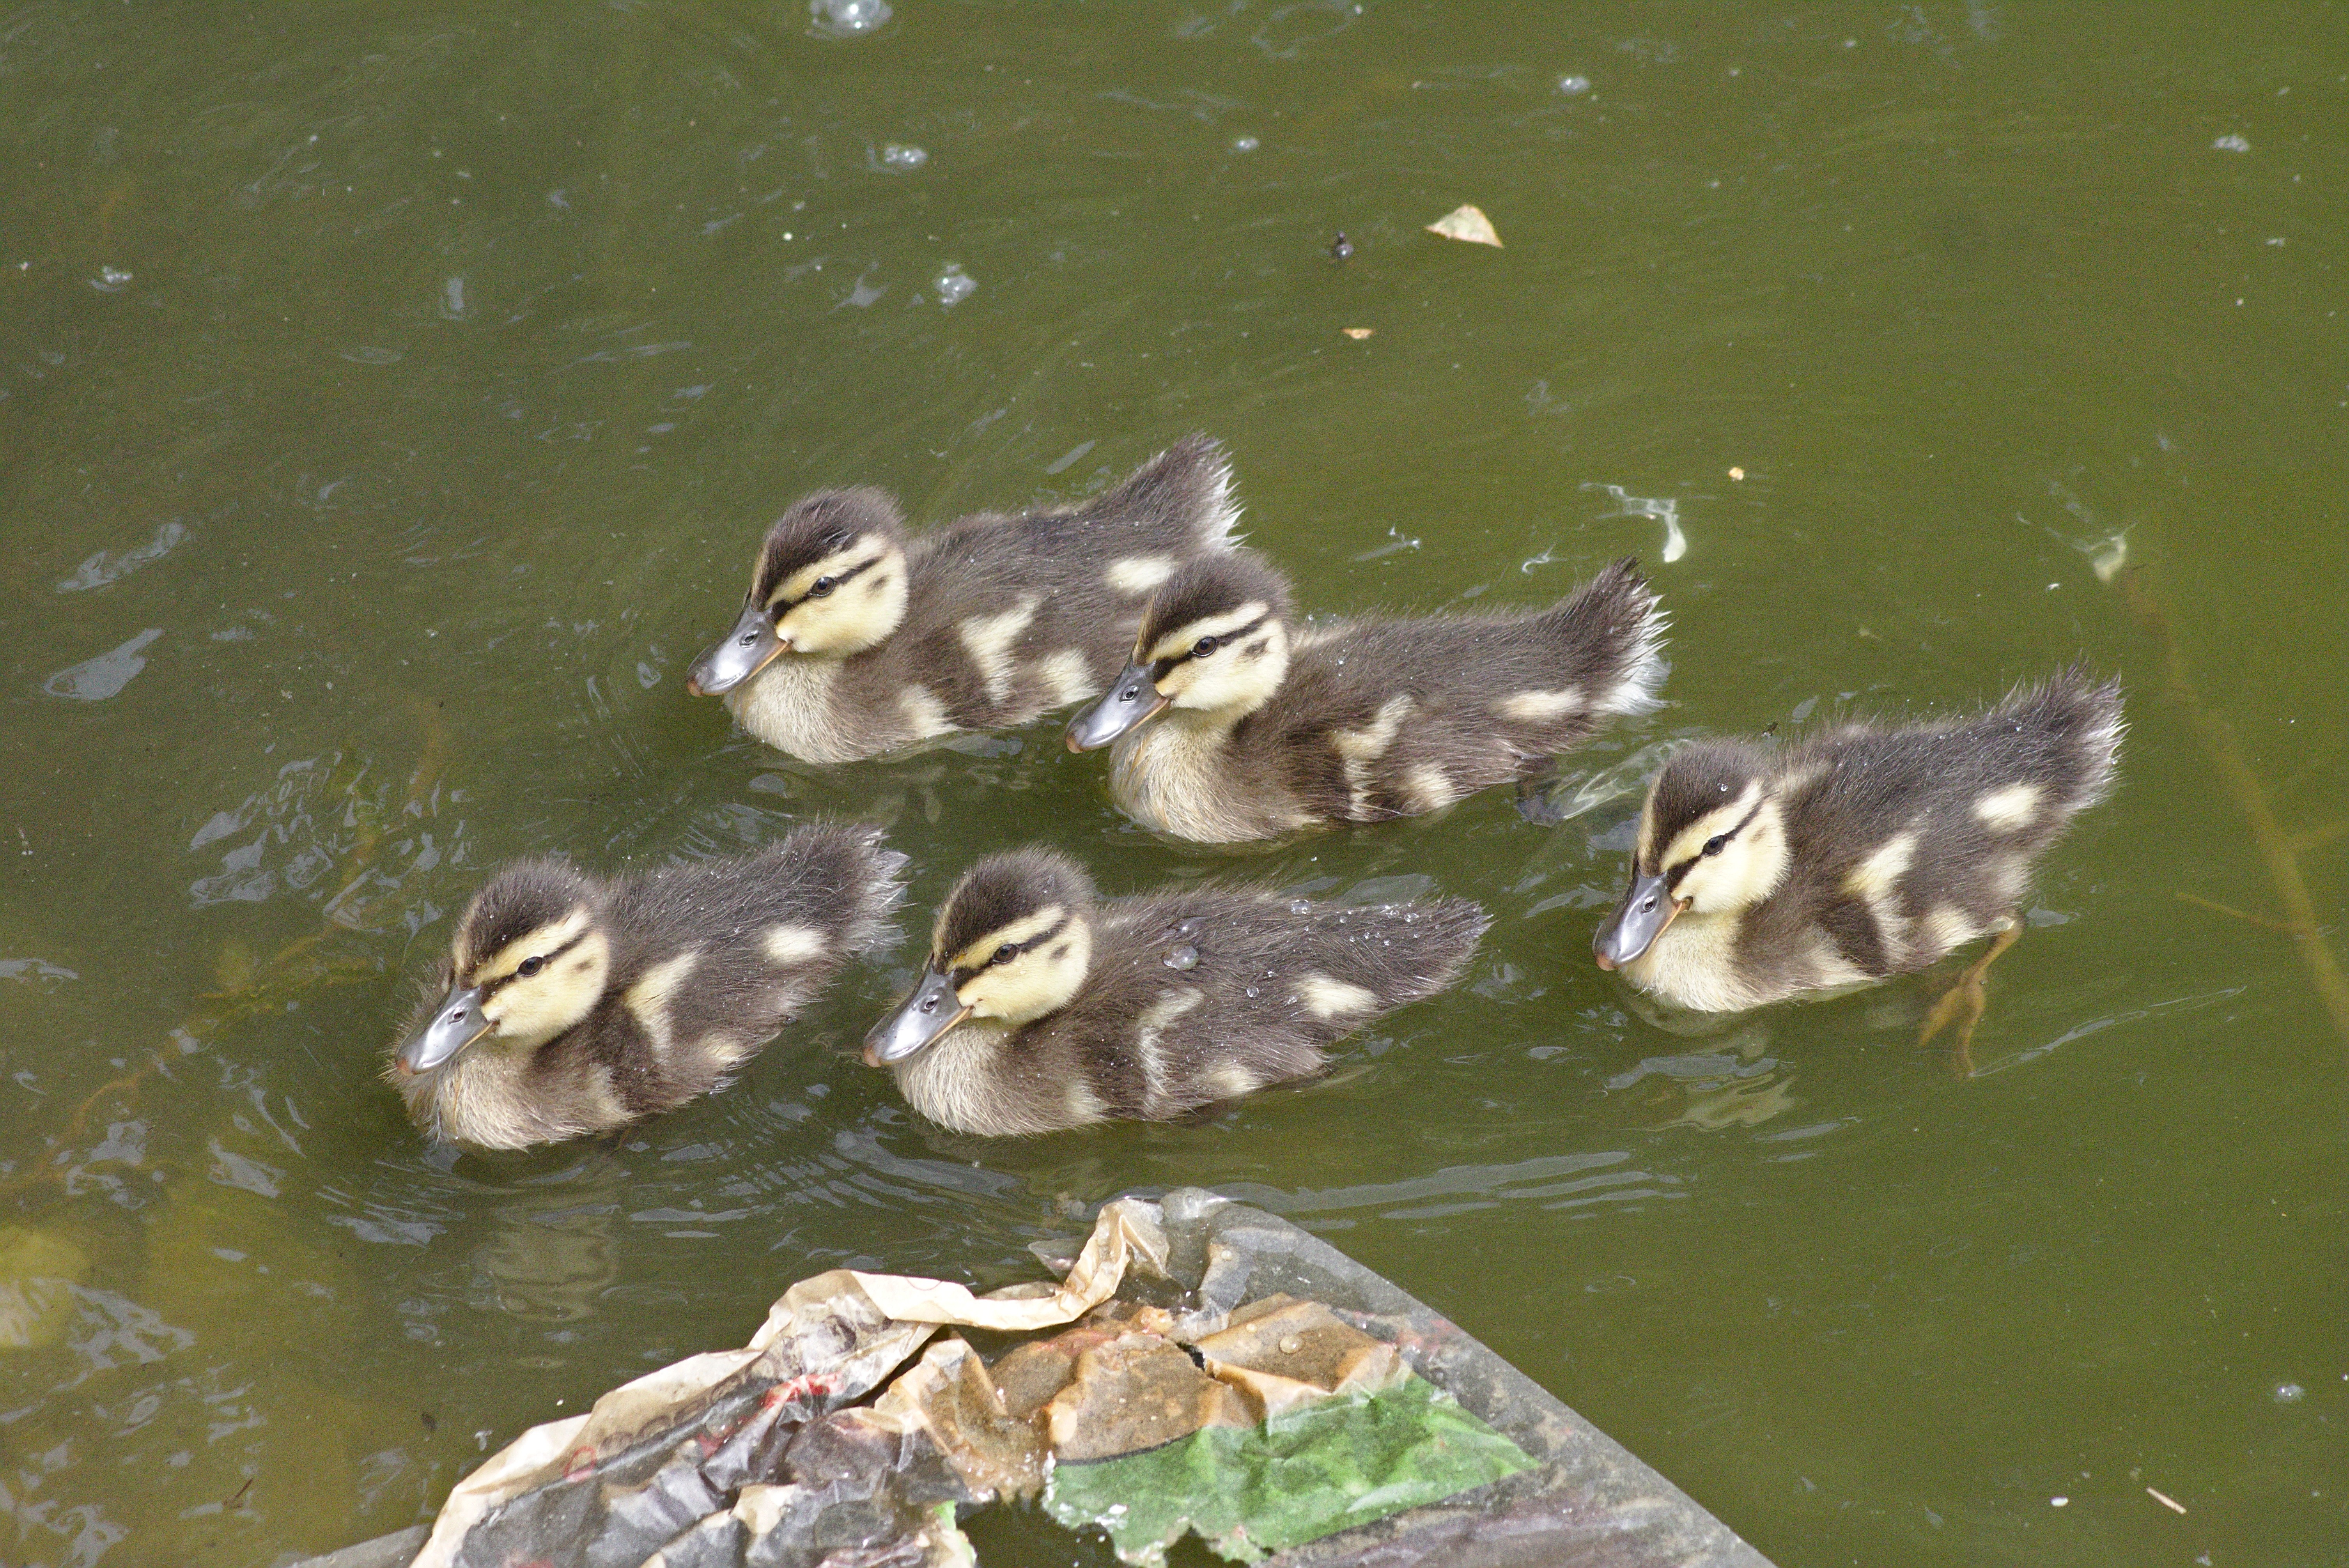
bird, animal, pond, wildlife, macro, close, fauna, plumage, duck, eye, head, goose, vertebrate, creature, bill, waterfowl, water bird, casting, mallard, goslings, swannery, ducks geese and swans